Asayish (Democratic Autonomous Administration of North and East Syria)

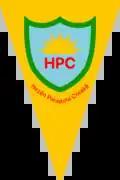
Flag of Civilian Defence Forces (Hêzên Parastina Civakî, HPC).

Throughout the region, the municipal Civilian Defense Forces (HPC) and the regional Self-Defense Forces (HXP) also serve local-level security.